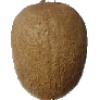
Label: Kiwi 1